Paul Singer (businessman)

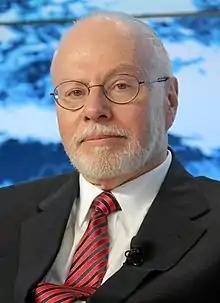
Singer in 2013

Paul Elliott Singer (born August 22, 1944) is an American hedge fund manager, activist investor, and the founder, president, and co-CEO of Elliott Management. As of March 2024, "Forbes" estimated his net worth at US$6.1 billion. "Fortune" described Singer as one of the "smartest and toughest money managers" in the hedge fund industry. A number of sources have branded him a vulture capitalist, largely on account of his role at Elliott Management, which is a vulture fund. "The Independent" has described him as "a pioneer in the business of buying up sovereign bonds on the cheap, and then going after countries for unpaid debts".